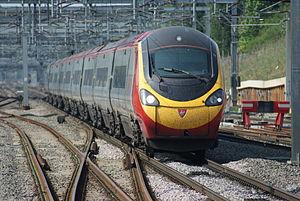
L'Angleterre est une nation constitutive du Royaume-Uni. Elle est bordée par l'Écosse au nord et le pays de Galles à l'ouest. Son littoral est entouré par la mer du Nord à l'est, la mer d'Irlande au nord-ouest, la mer Celtique au sud-ouest, et la Manche au sud qui la sépare de l'Europe continentale. Son territoire couvre la majorité du centre et du sud de l'île de Grande-Bretagne, et il inclut également une centaine de petites îles. Sa capitale est Londres qui est la première aire urbaine du Royaume-Uni et, selon les critères retenus, d'Europe de l'Ouest. L'Angleterre est la nation la plus peuplée du Royaume-Uni avec 53 millions d'habitants en 2011, ce qui représente 84 % de la population britannique, et est la plus grande avec une superficie de 131 760 km². Le nom d'« Angleterre » est fréquemment mais faussement employé, par synecdoque, pour désigner le Royaume-Uni dans son ensemble.
Un train à grande vitesse est, selon l'Union internationale des chemins de fer :